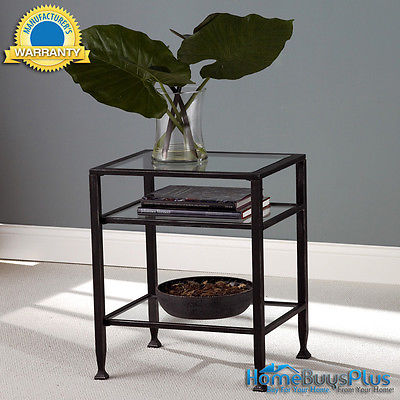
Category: table